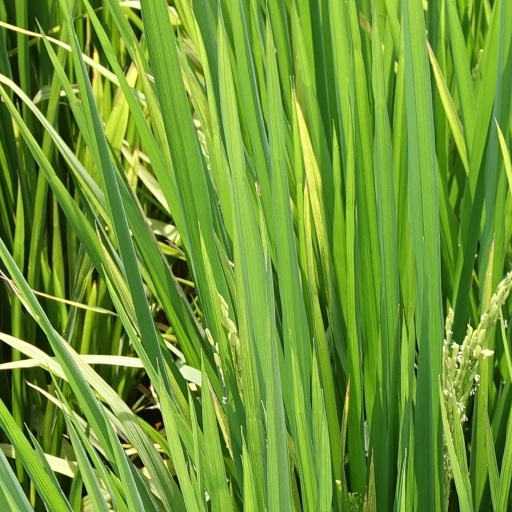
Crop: rice